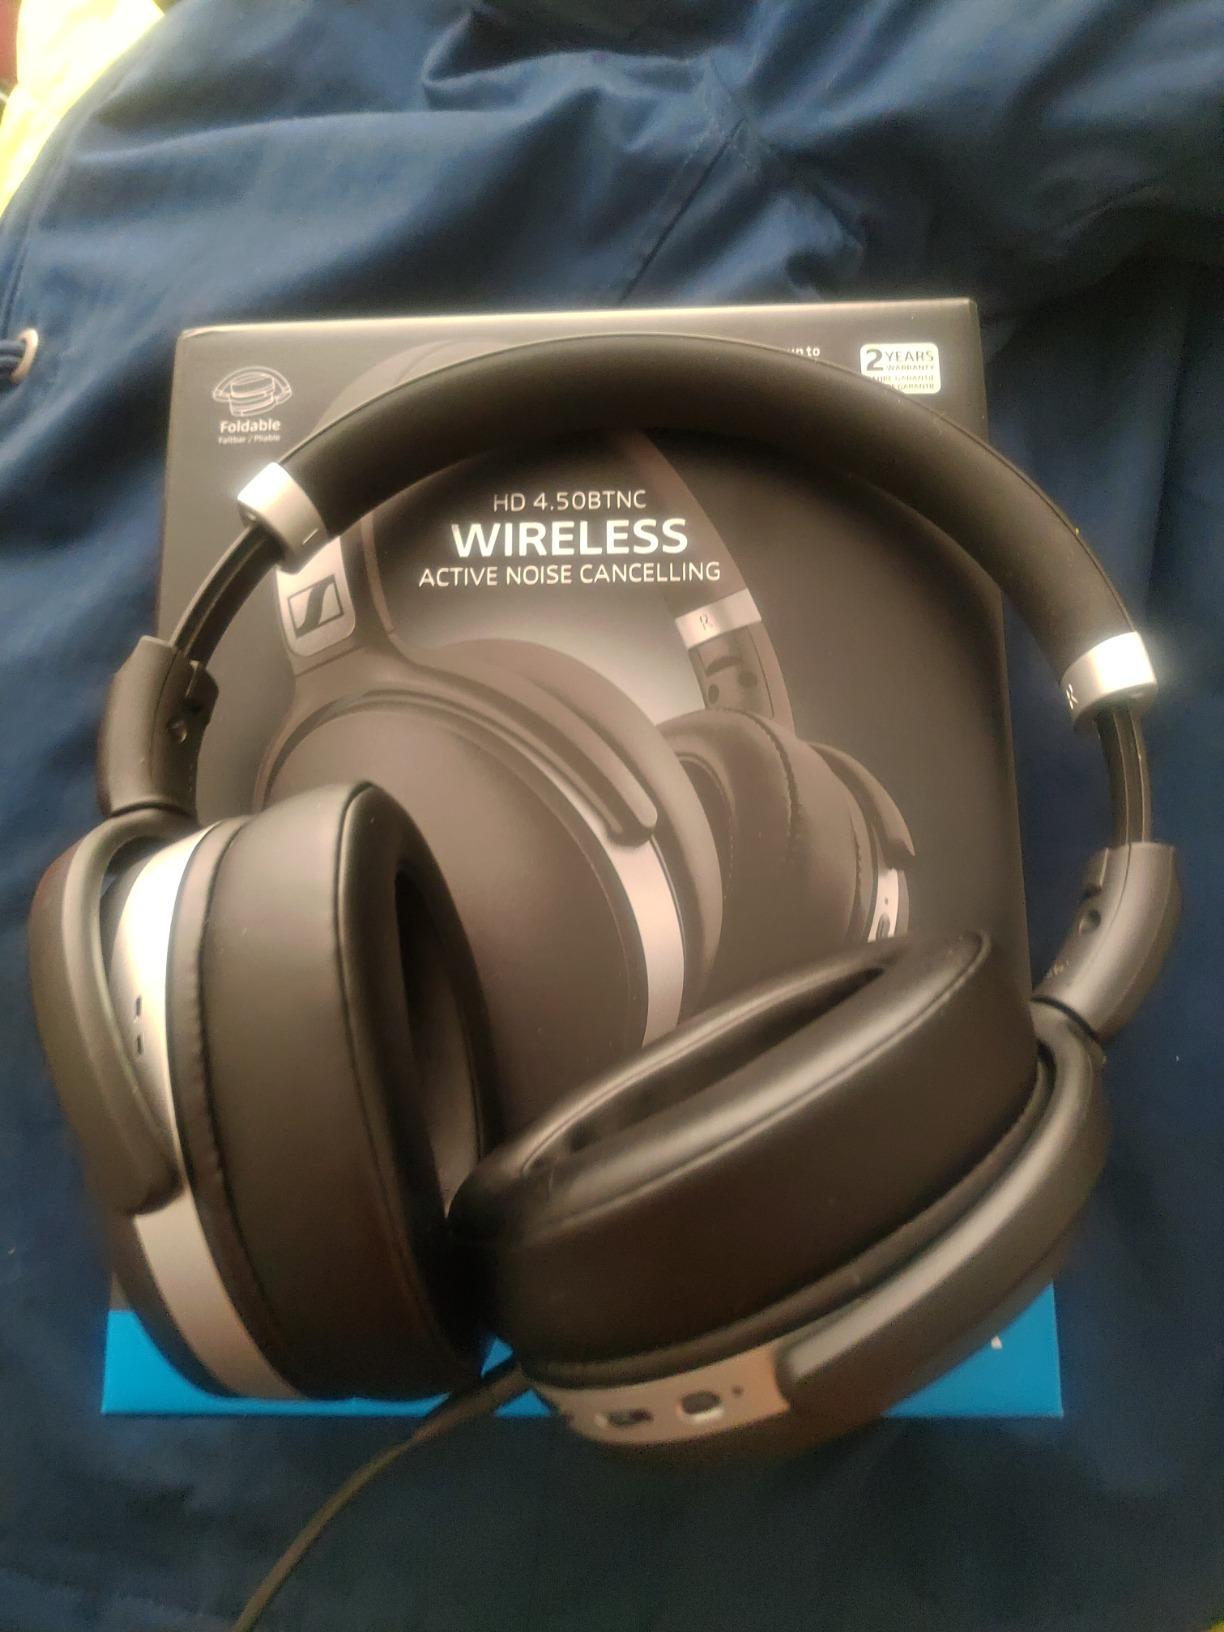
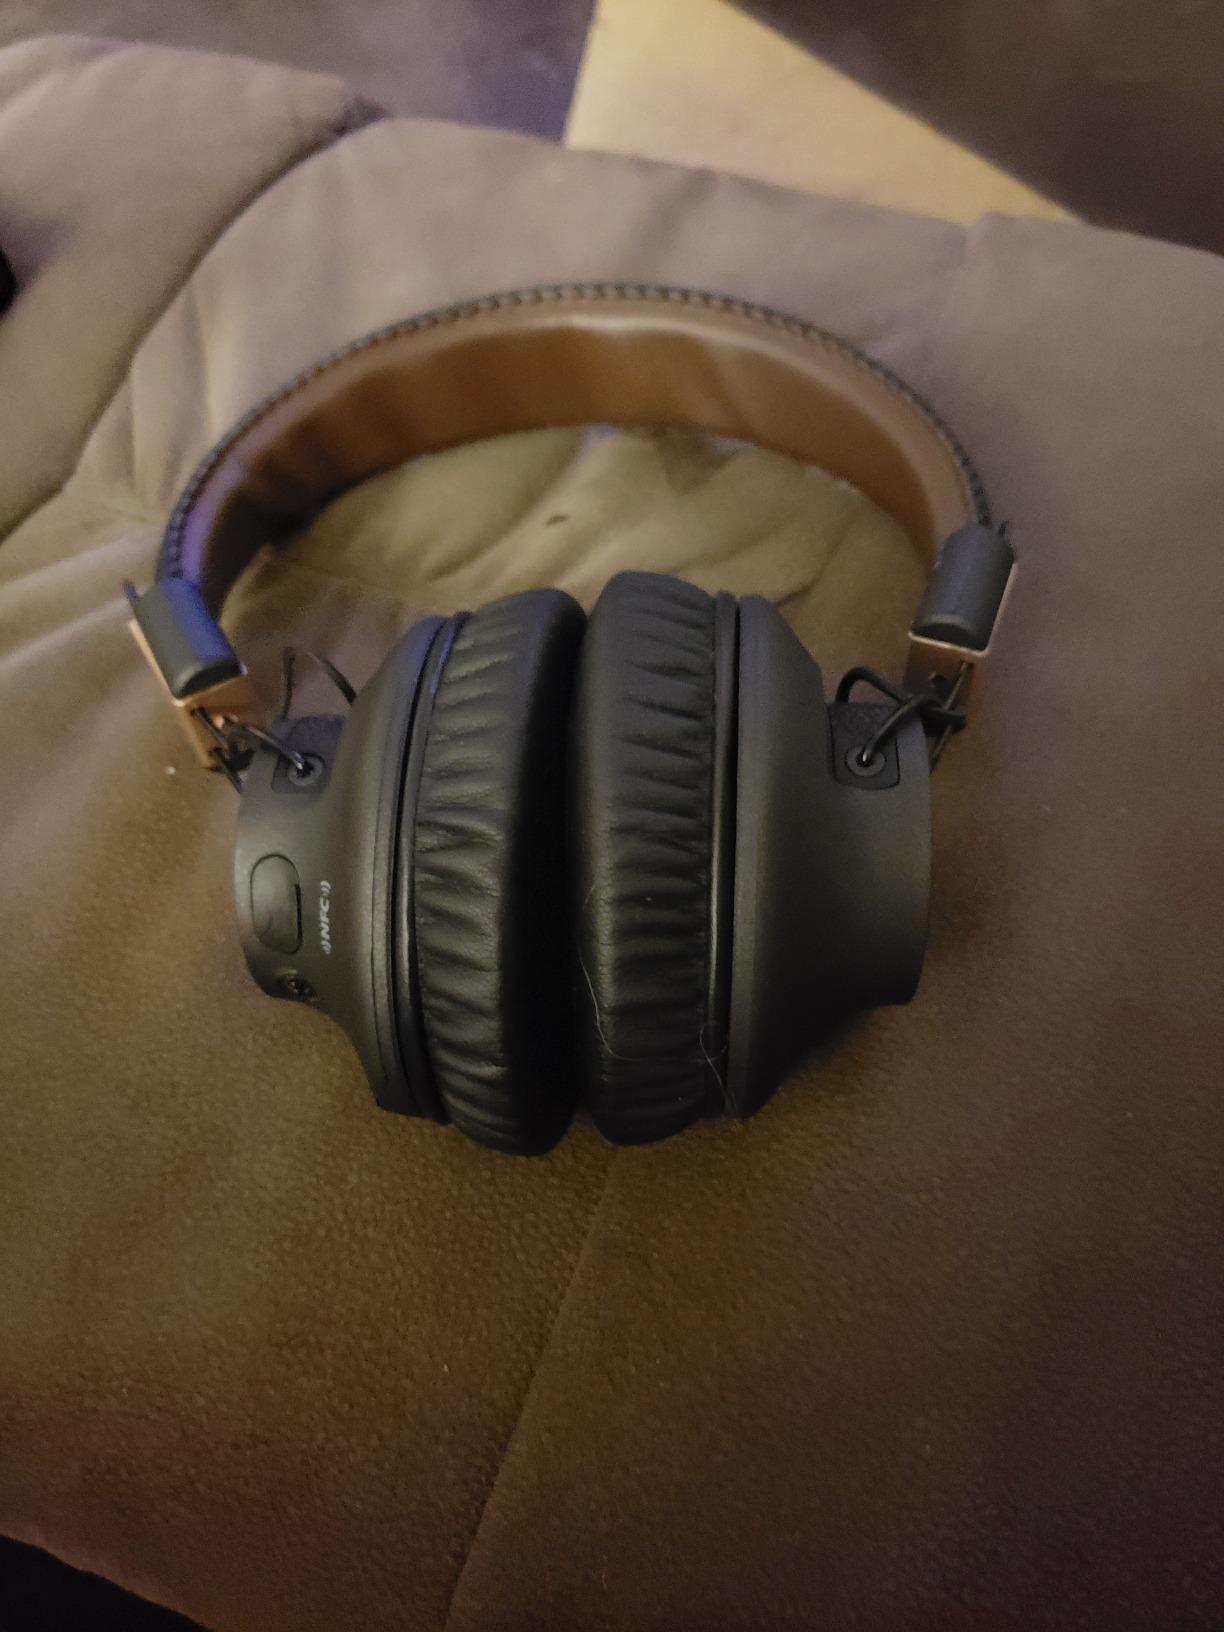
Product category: headphones
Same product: no